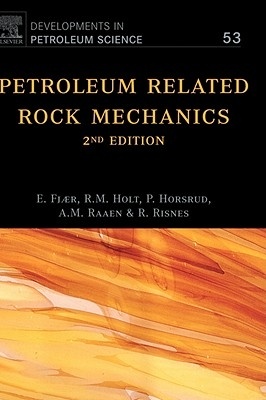
Petroleum Related Rock Mechanics: Volume 53
Engineers and geologists in the petroleum industry will find Petroleum Related Rock Mechanics, 2e, a powerful resource in providing a basis of rock mechanical knowledge - a knowledge which can greatly assist in the understanding of field behavior, design of test programs and the design of field operations. Not only does this text give an introduction to applications of rock mechanics within the petroleum industry, it has a strong focus on basics, drilling, production and reservoir engineering. Assessment of rock mechanical parameters is covered in depth, as is acoustic wave propagation in rocks, with possible link to 4D seismics as well as log interpretation Author: Erling Fj誡, Rune Martin Holt, Per Horsrud ISBN-10: 0444502602 ISBN-13: 9780444502605 Publisher: Elsevier Science Language: English Published: 02/01/2008 Pages: 514 Format: Hardcover Weight: 1.95lbs Size: 9.40h x 6.40w x 1.50d
Brand: Erling Fj誡
Category: Hardware > Tools > Measuring Tools & Sensors > Seismometer